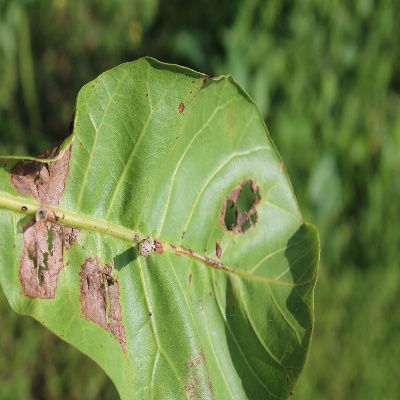
Crop: Cashew
Condition: leaf miner